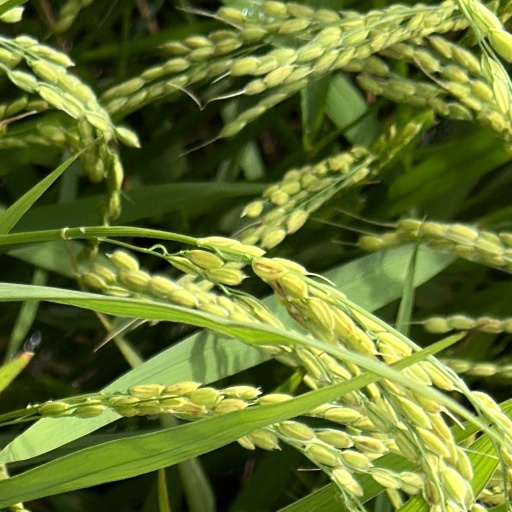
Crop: rice